Mount Samson, Queensland

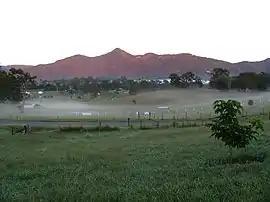

Mount Samson is a rural locality in the City of Moreton Bay, Queensland, Australia. In the , Mount Samson had a population of 625 people.